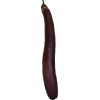
Label: Eggplant long 1